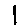
Label: 1